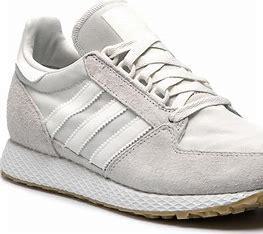
Brand: Adidas
Model: Forest Grove